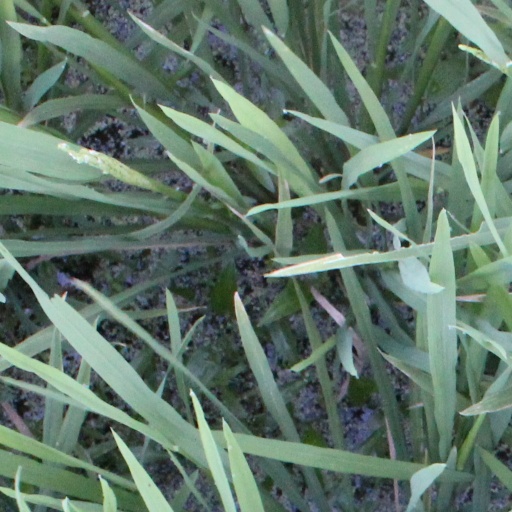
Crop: rice